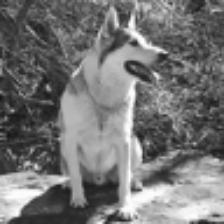
Label: NonHuman